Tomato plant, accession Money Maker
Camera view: tilt-top (135 deg); turntable rotation: 0 degrees
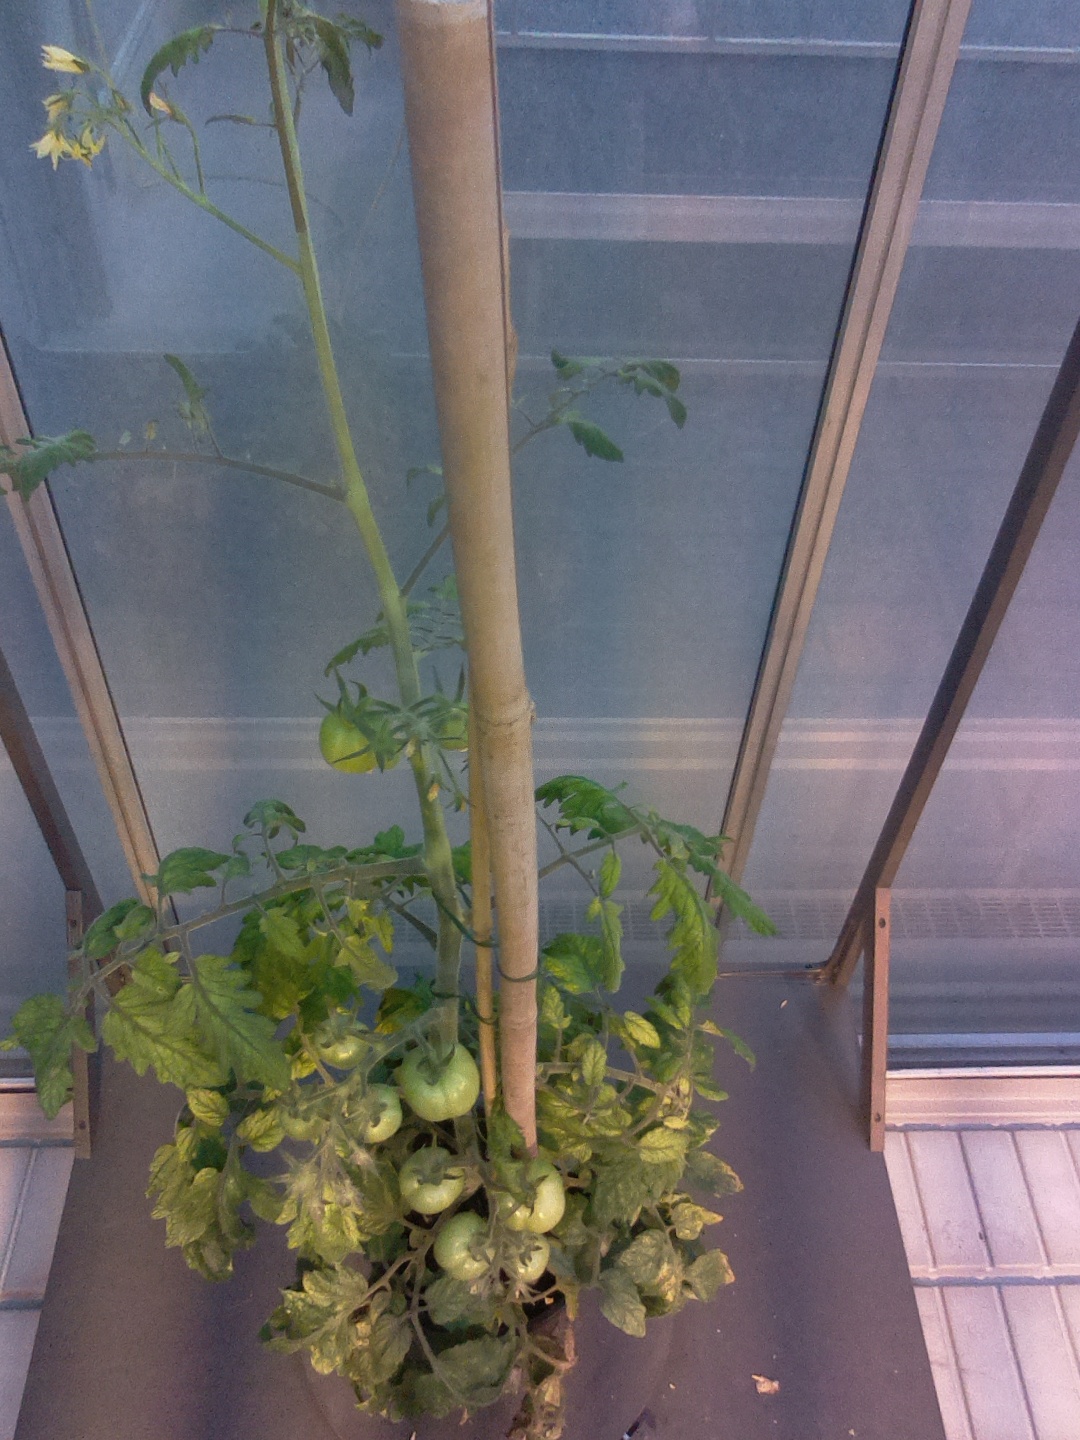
BBCH growth stage 77: 70%-80% of final fruit size